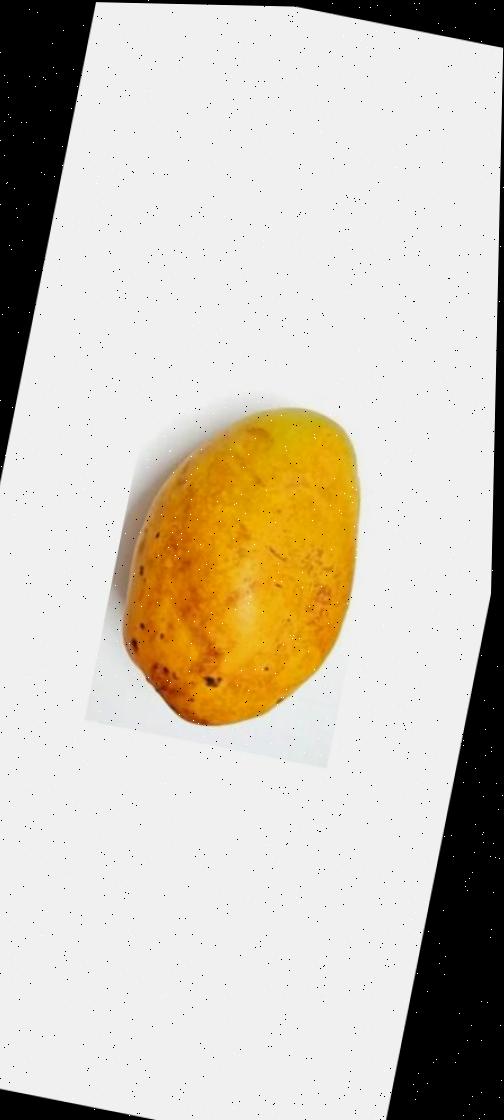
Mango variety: Bari-11